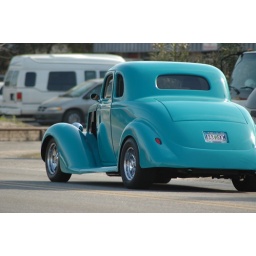
hot rods at myrtle beach hot girls wash them in their panties and bra what a show